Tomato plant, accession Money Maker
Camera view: horizontal (90 deg, fisheye); turntable rotation: 150 degrees
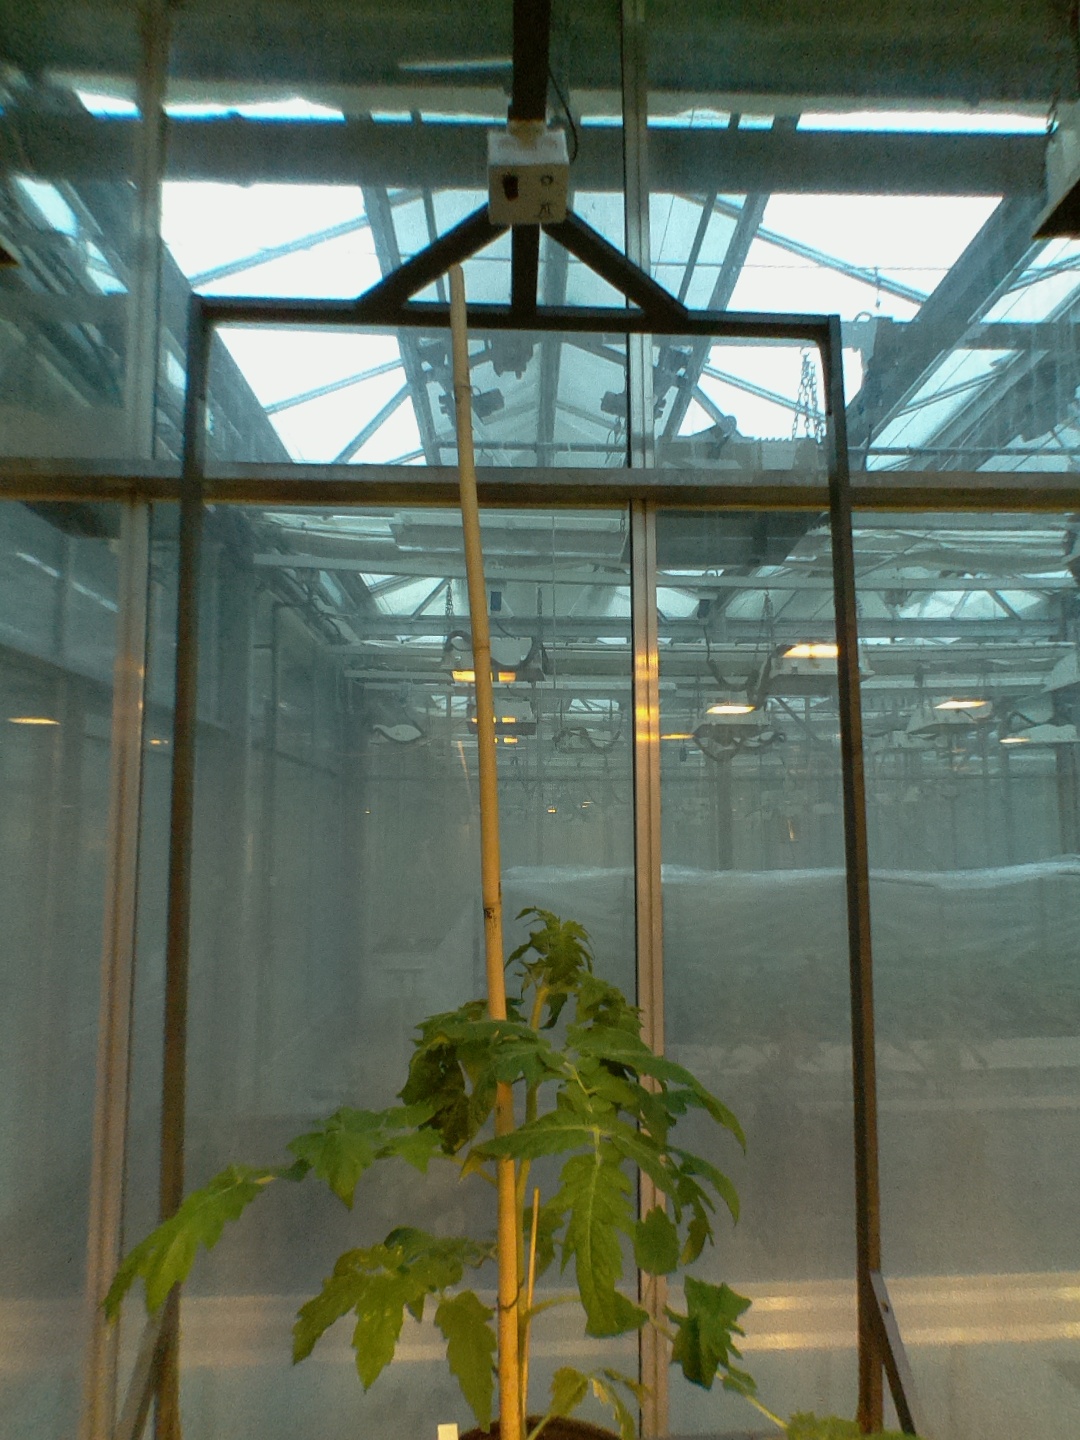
BBCH growth stage 53: 3 inflorescences visible